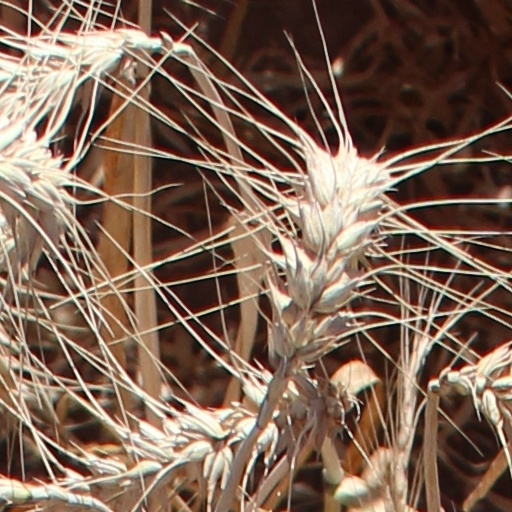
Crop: wheat